Polly Toynbee

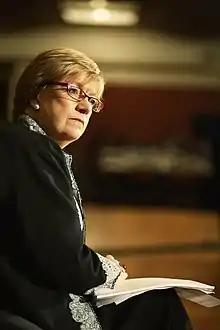
Toynbee in 2006

Mary Louisa "Polly" Toynbee (born 27 December 1946) is a British journalist and writer. She has been a columnist for "The Guardian" newspaper since 1998.